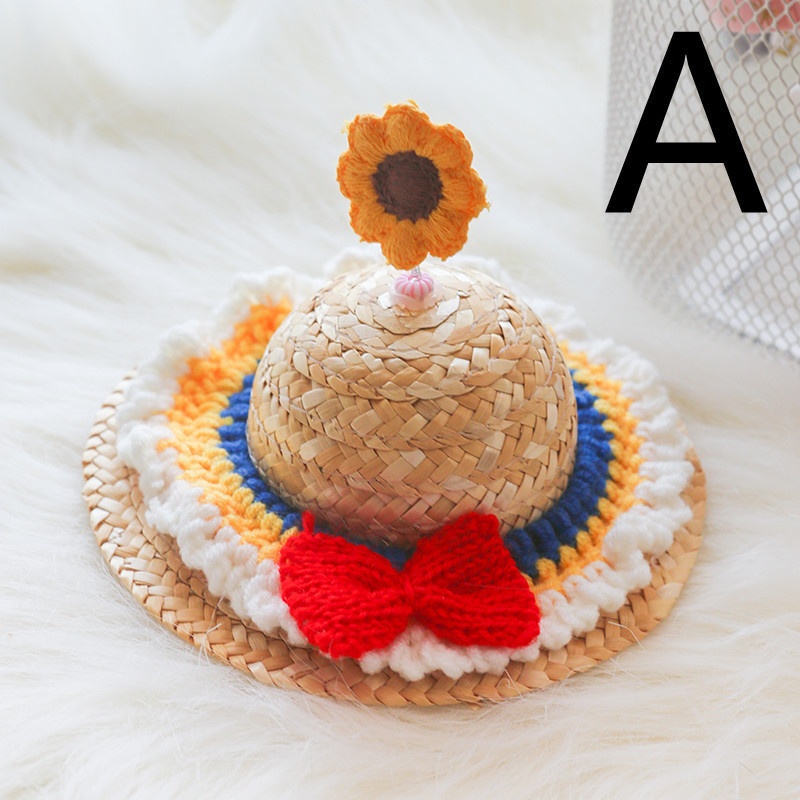
Pet Cute Knitted Straw Hat Flower Hat Cat Dog Photo Props
Product information: Material: Straw Style: Fashion Feature: flowers Colour: Picture color Size Information: XS ：diameter is about 12cm, suitable for 6 kg S：diameter is about 14cm, suitable for 18 kg M ：diameter is about 16cm, suitable for 45 kg L ：Approximately 18cm in diameter, suitable for large dogs Packing list: Pet cute knitted straw hat*1 Product Image:
Brand: Ondaum Pet
Category: Animals & Pet Supplies > Pet Supplies > Pet Apparel > Pet Hats